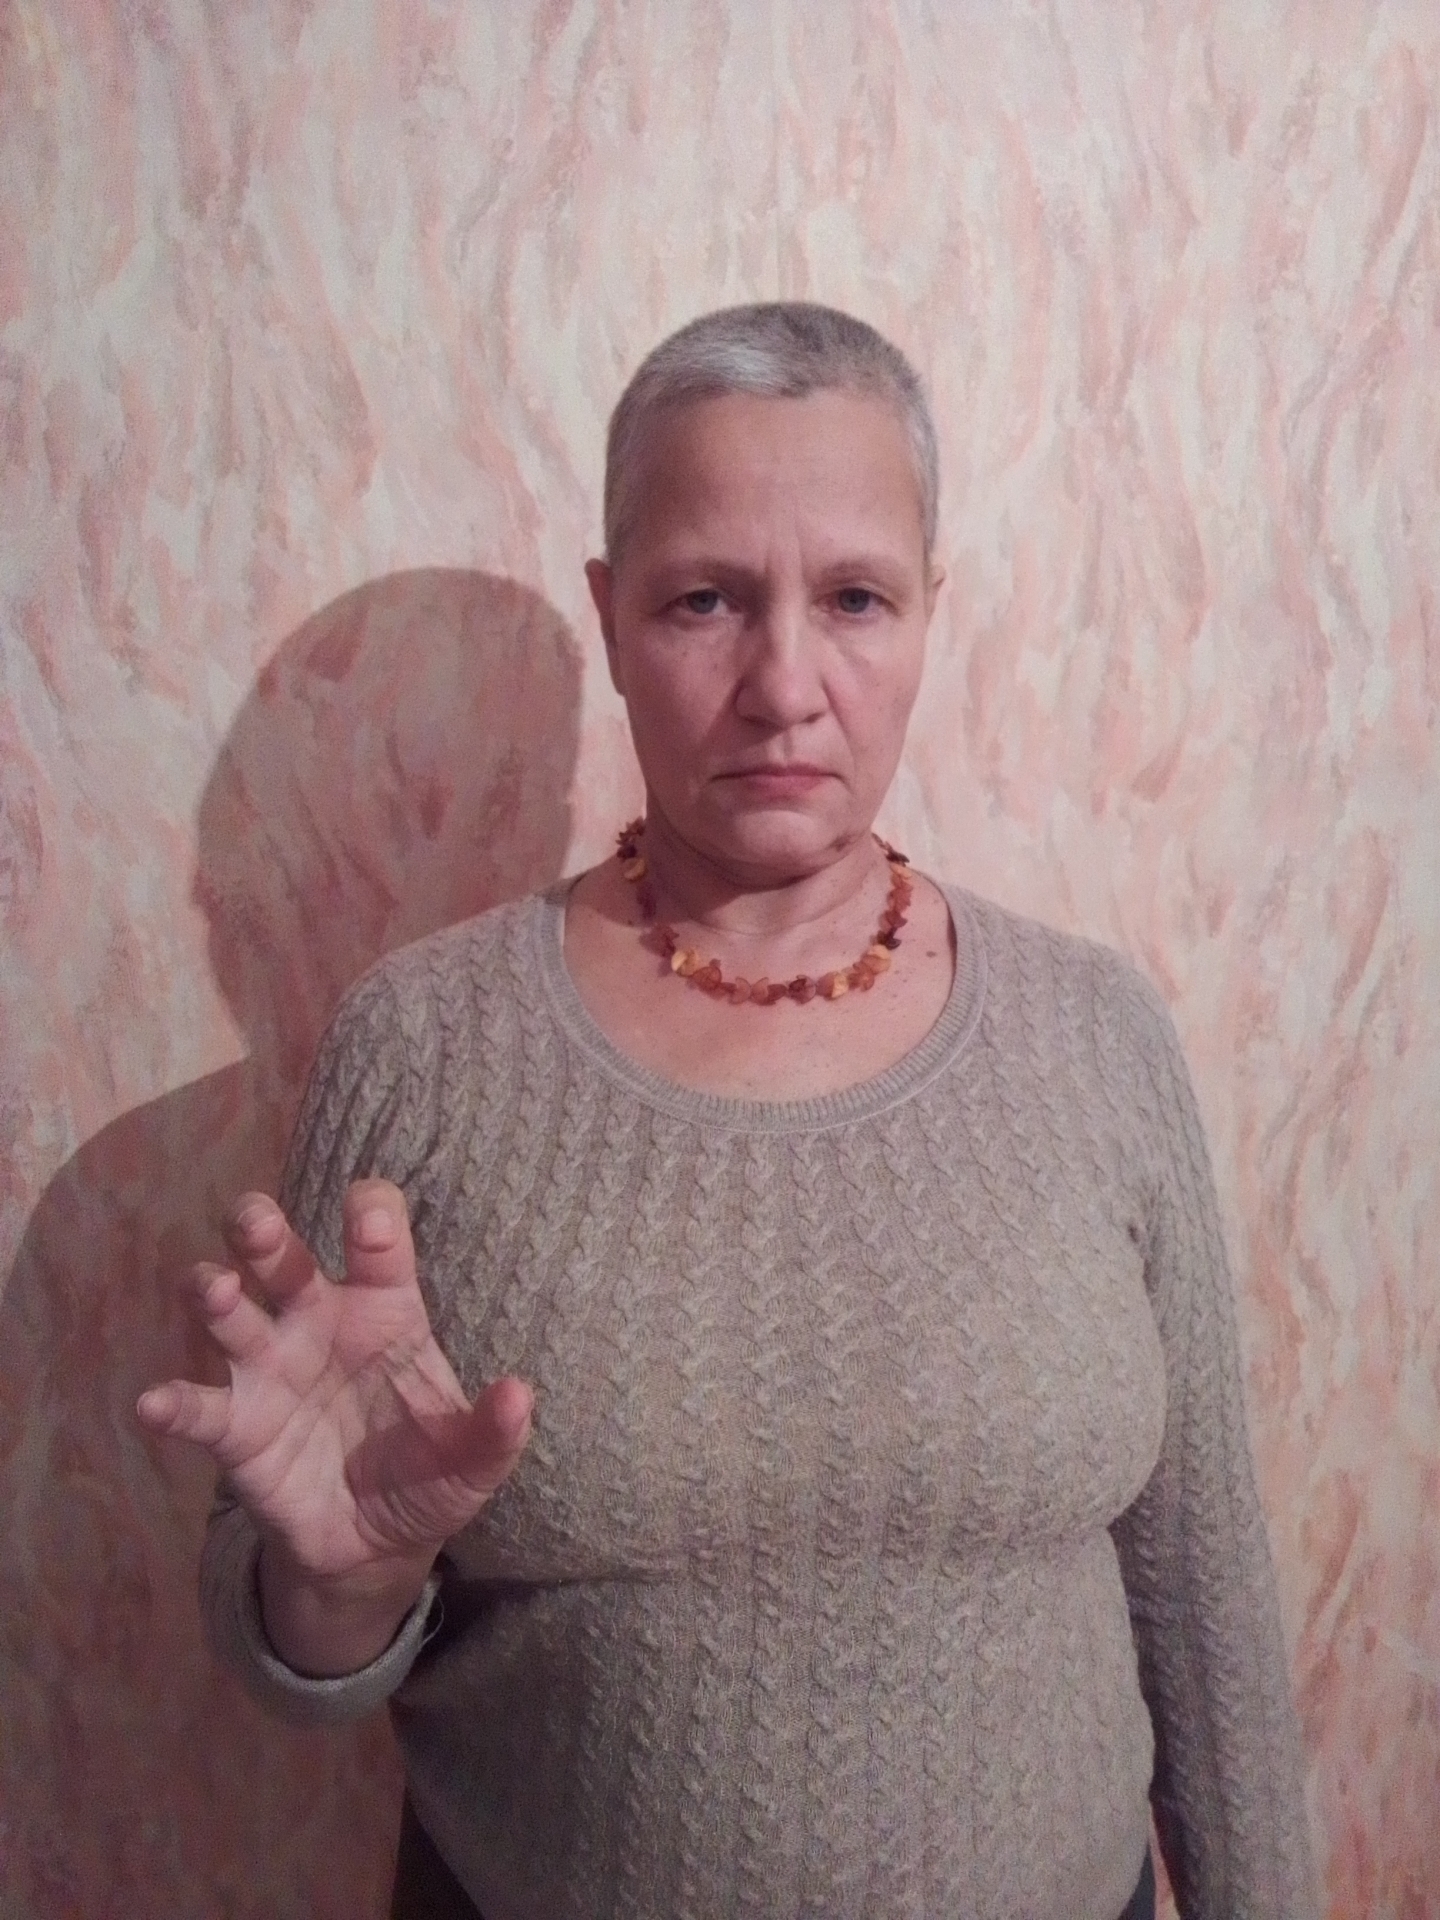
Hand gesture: grabbing